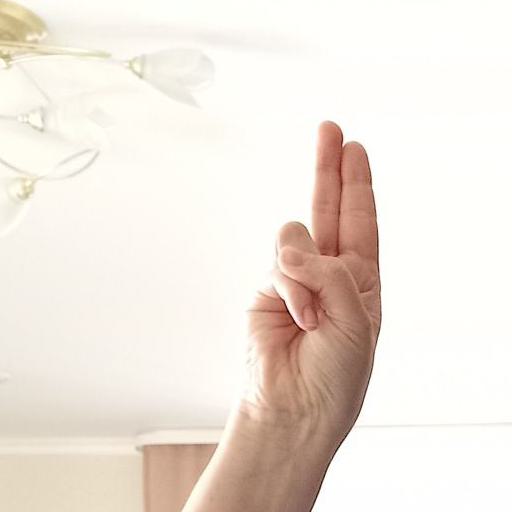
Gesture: two_up